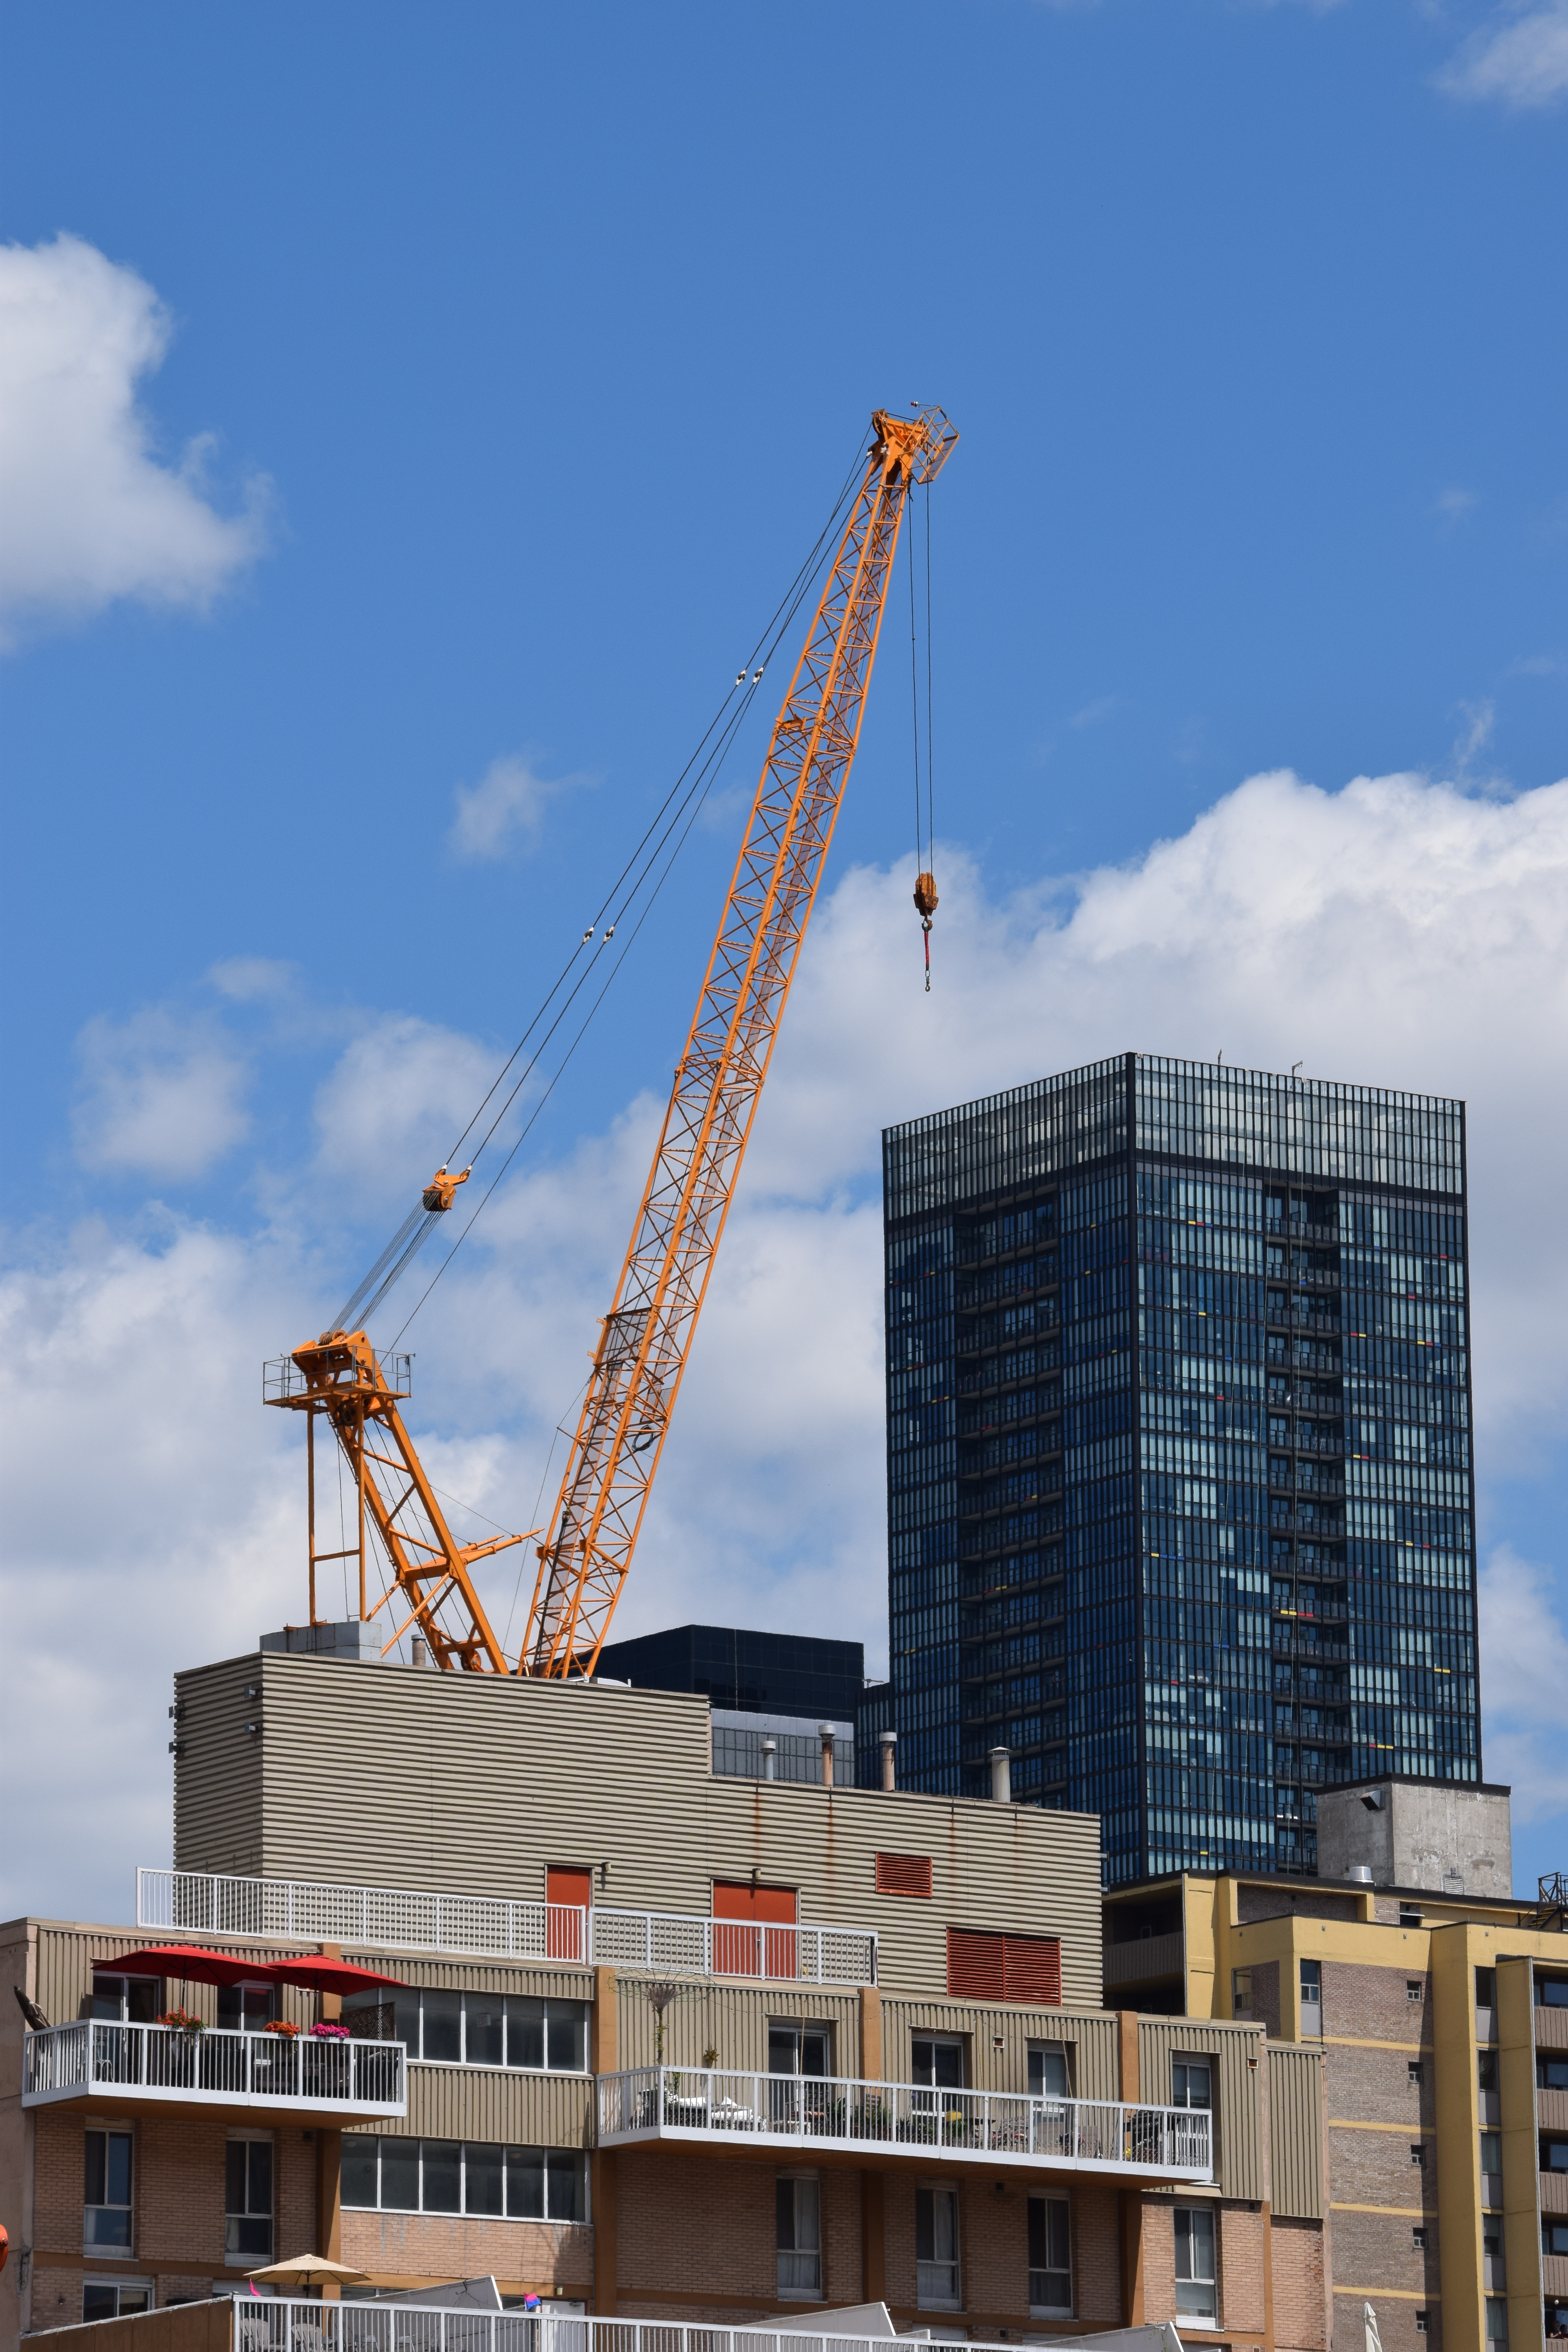
silhouette, architecture, structure, sky, building, skyscraper, urban, downtown, steel, construction, high, vehicle, tower, equipment, mast, facade, industrial, tower block, project, engineering, tall, crane, development, construction equipment, residential area